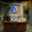
Label: television